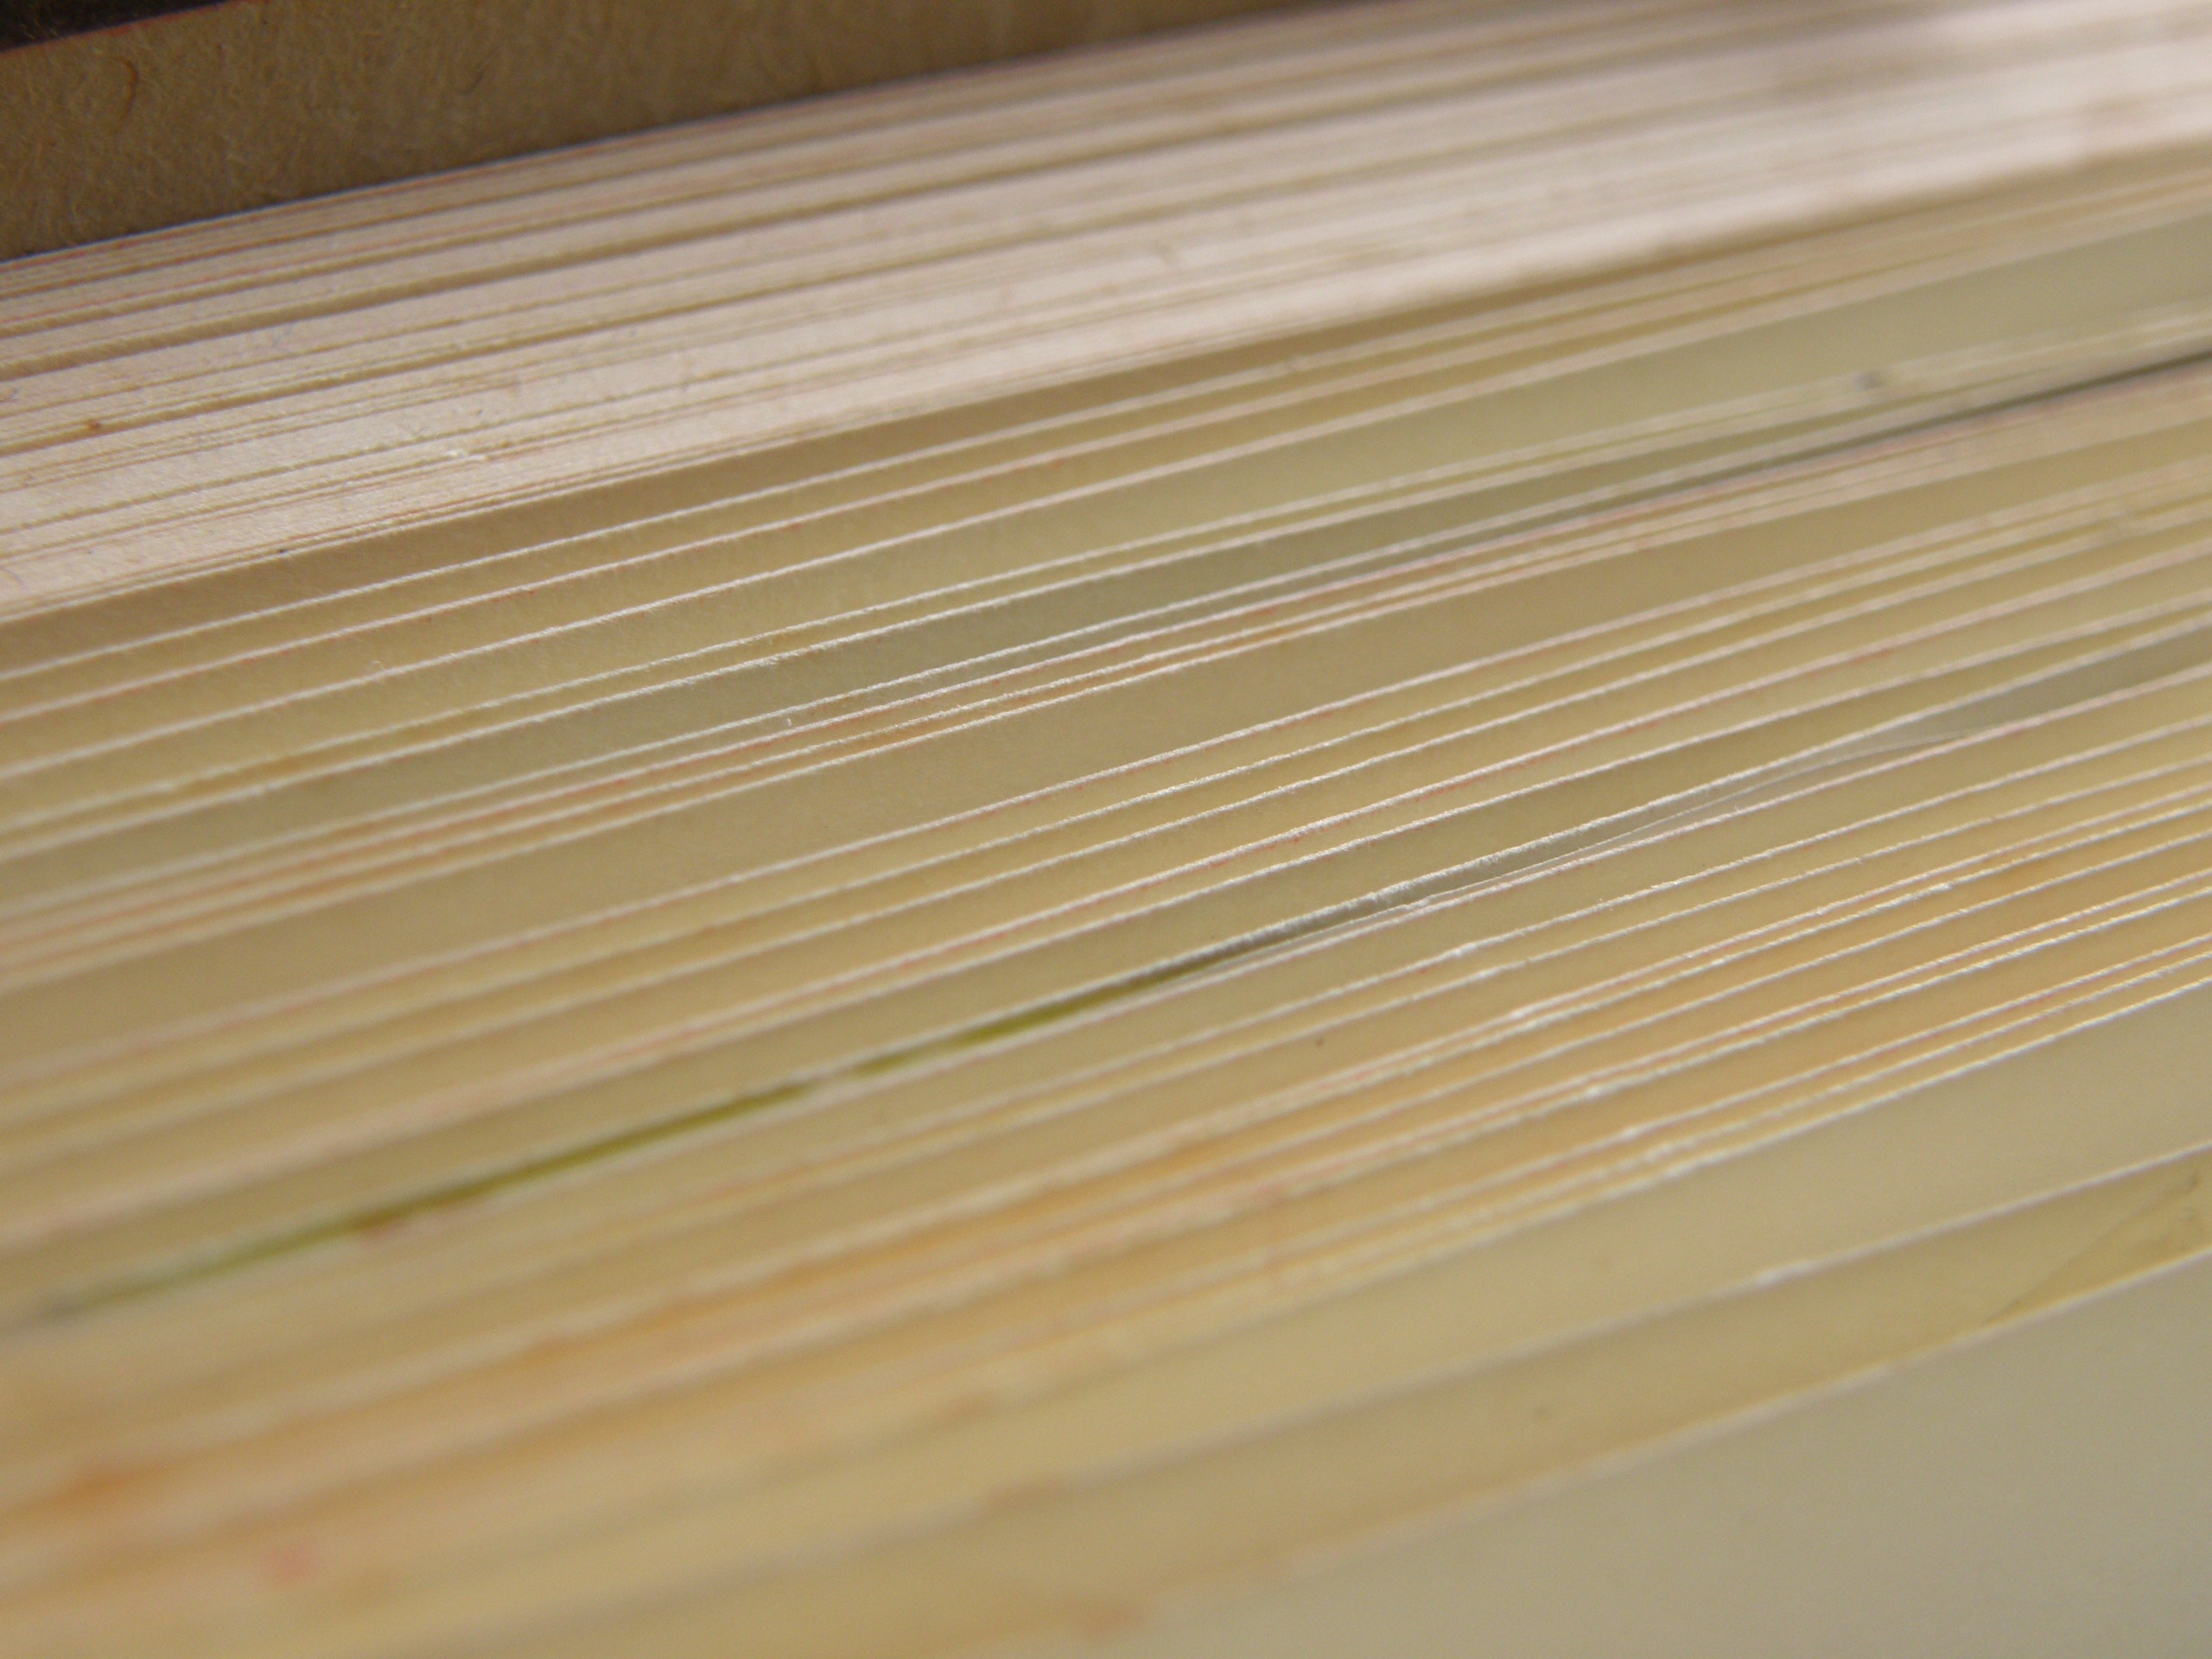
book, wood, floor, old, foliage, ceiling, lumber, page, hardwood, molding, flooring, plywood, yellowed, wood flooring, window covering, laminate flooring, wood stain